Sky position (RA, Dec in degrees): 157.678, 4.306
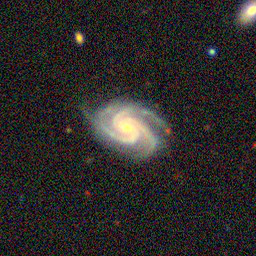
Galaxy morphology: Unbarred Loose Spiral Galaxies